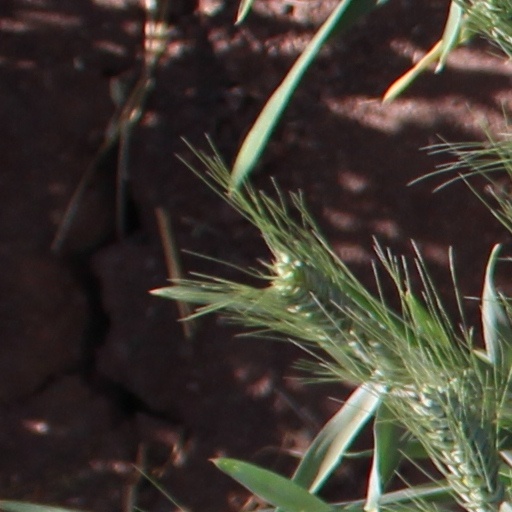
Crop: wheat